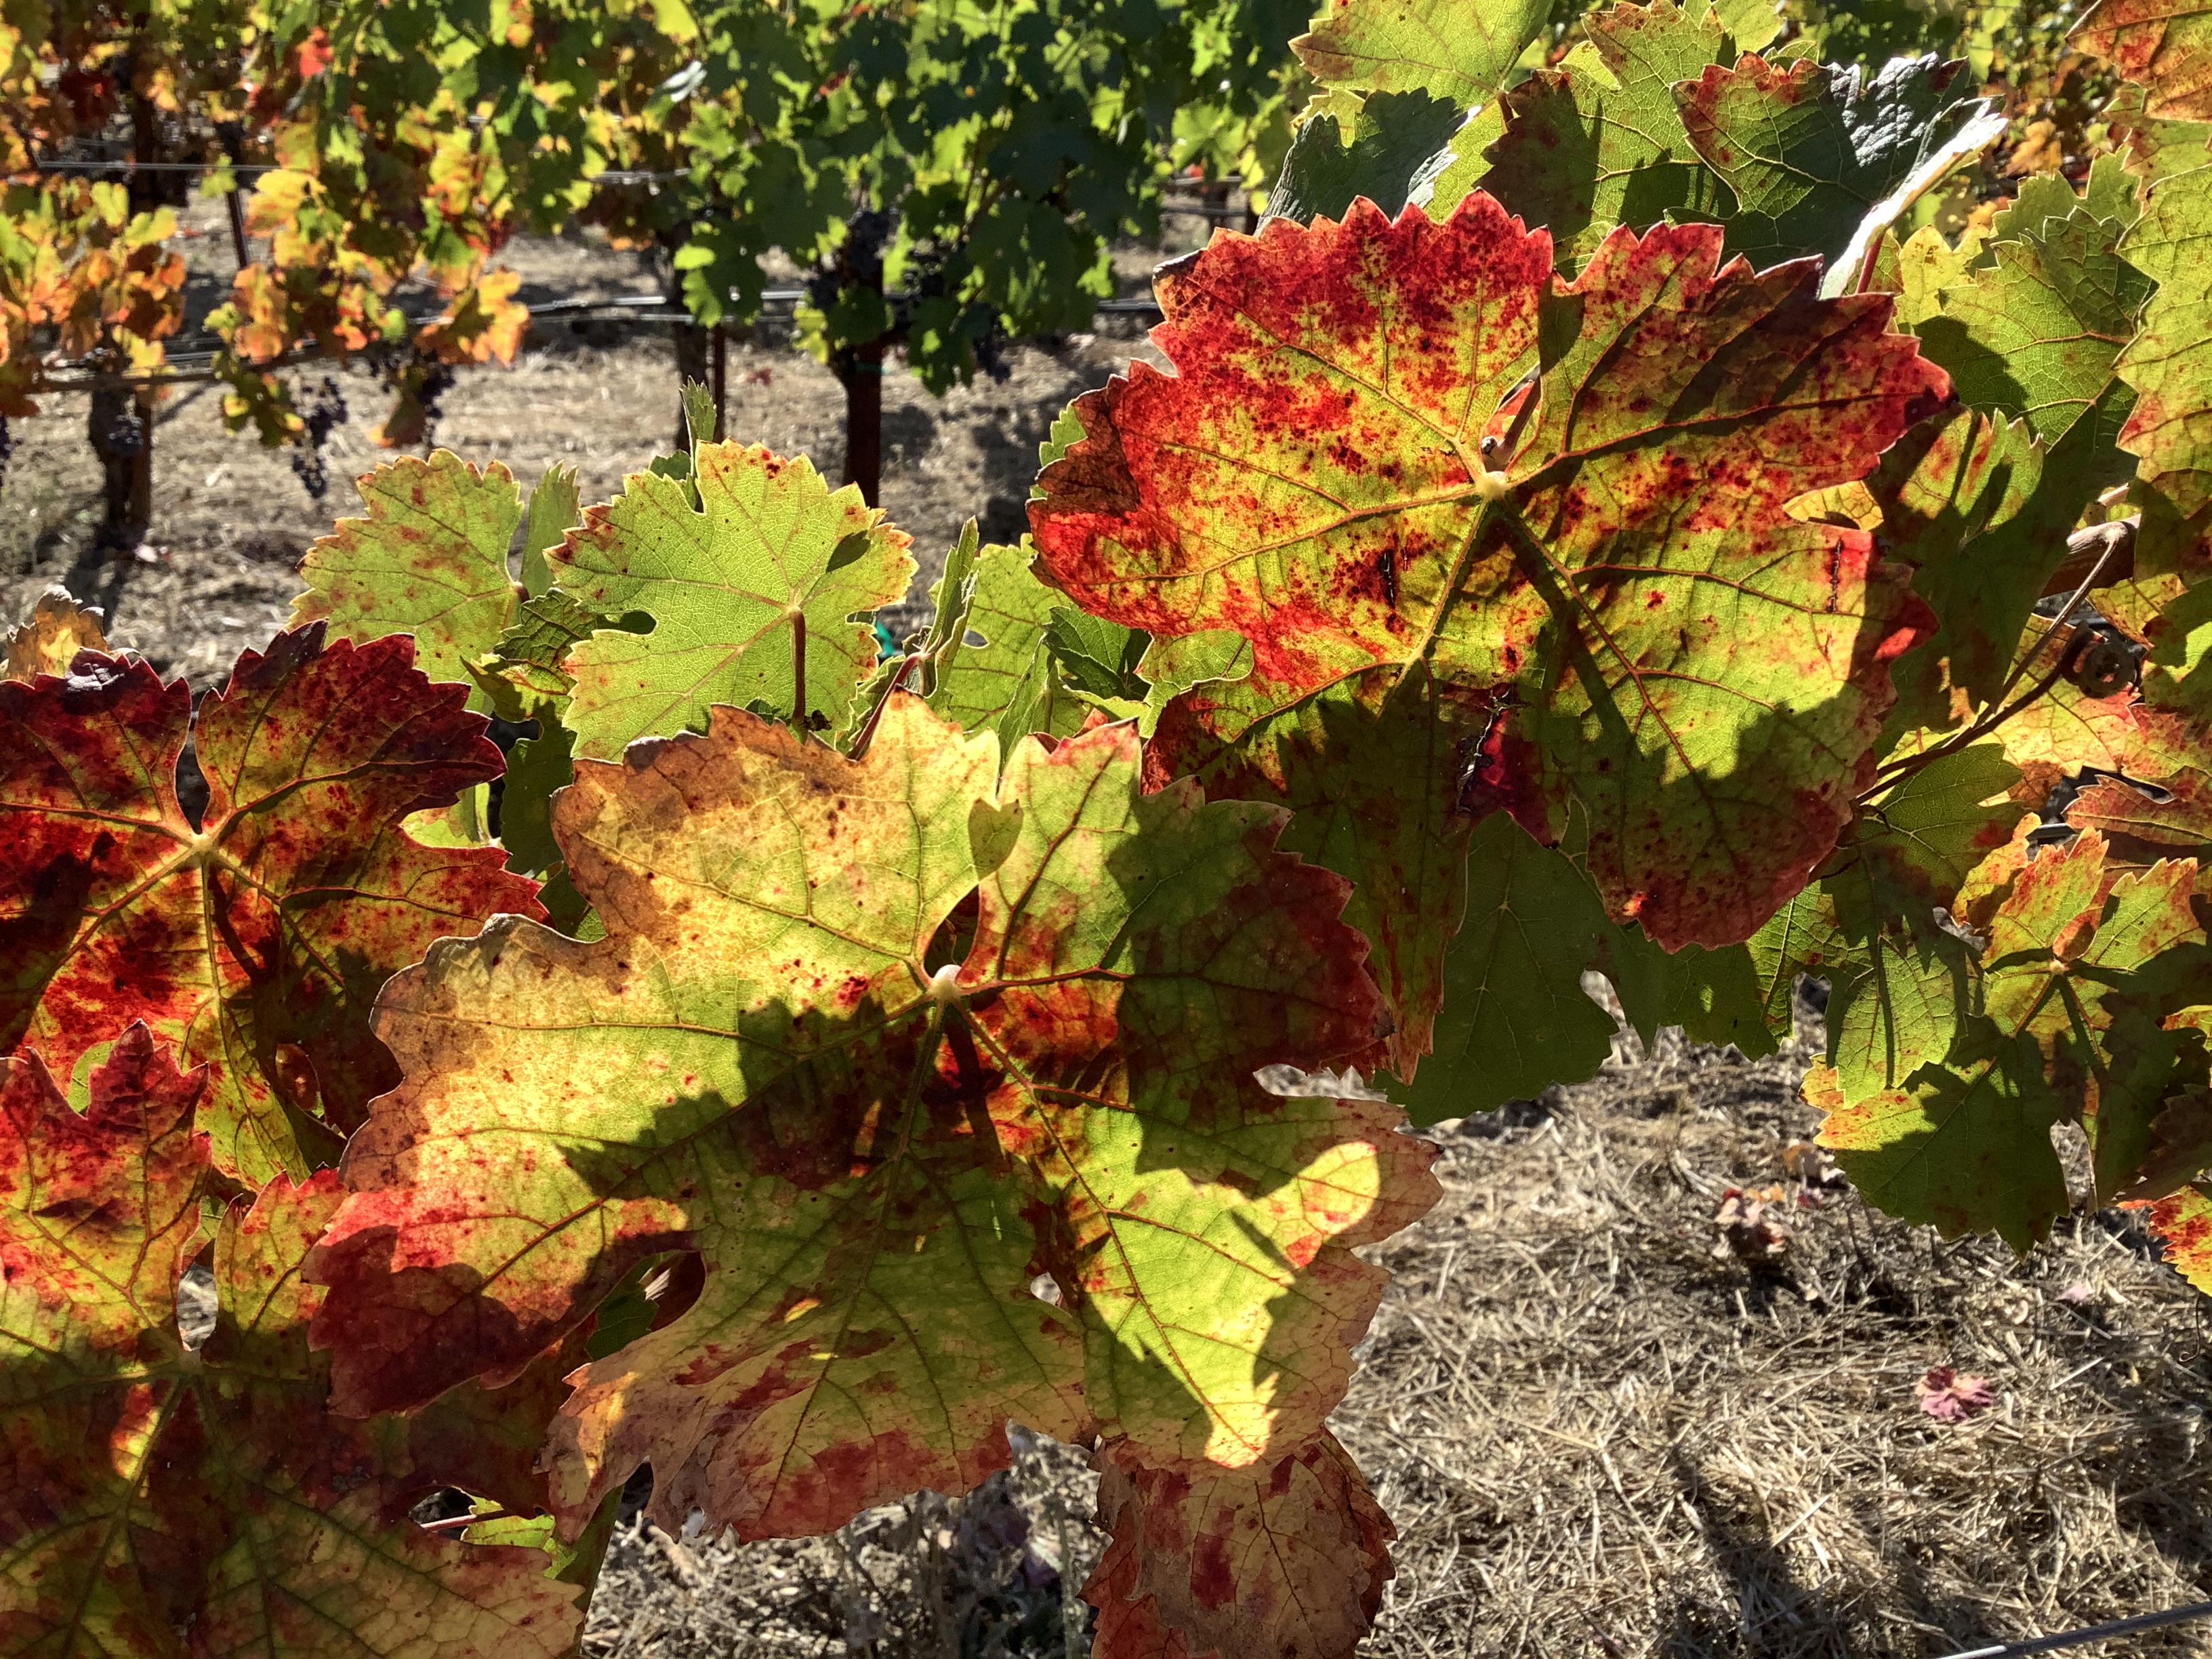
Label: Red Blotch